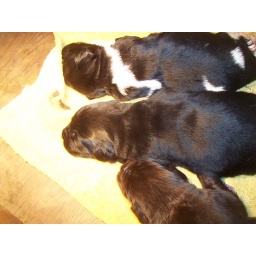
Brown female , black male in middle 2 weeks eyes are open now